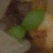
Label: scentless_mayweed